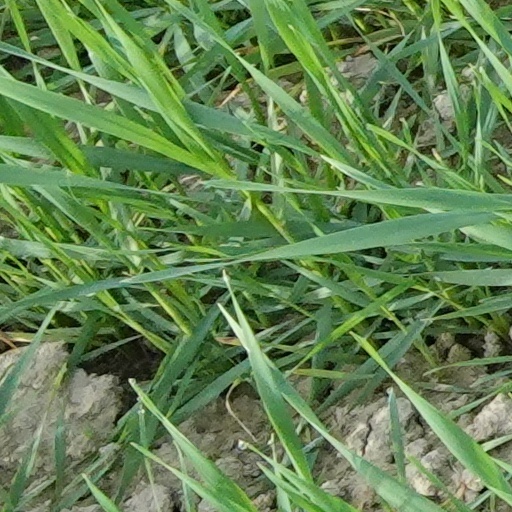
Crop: wheat